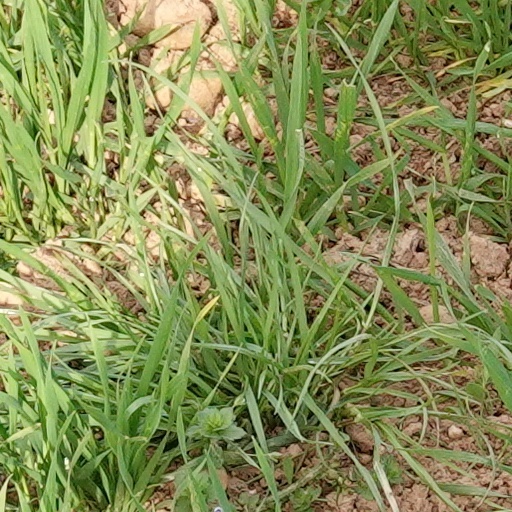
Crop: wheat